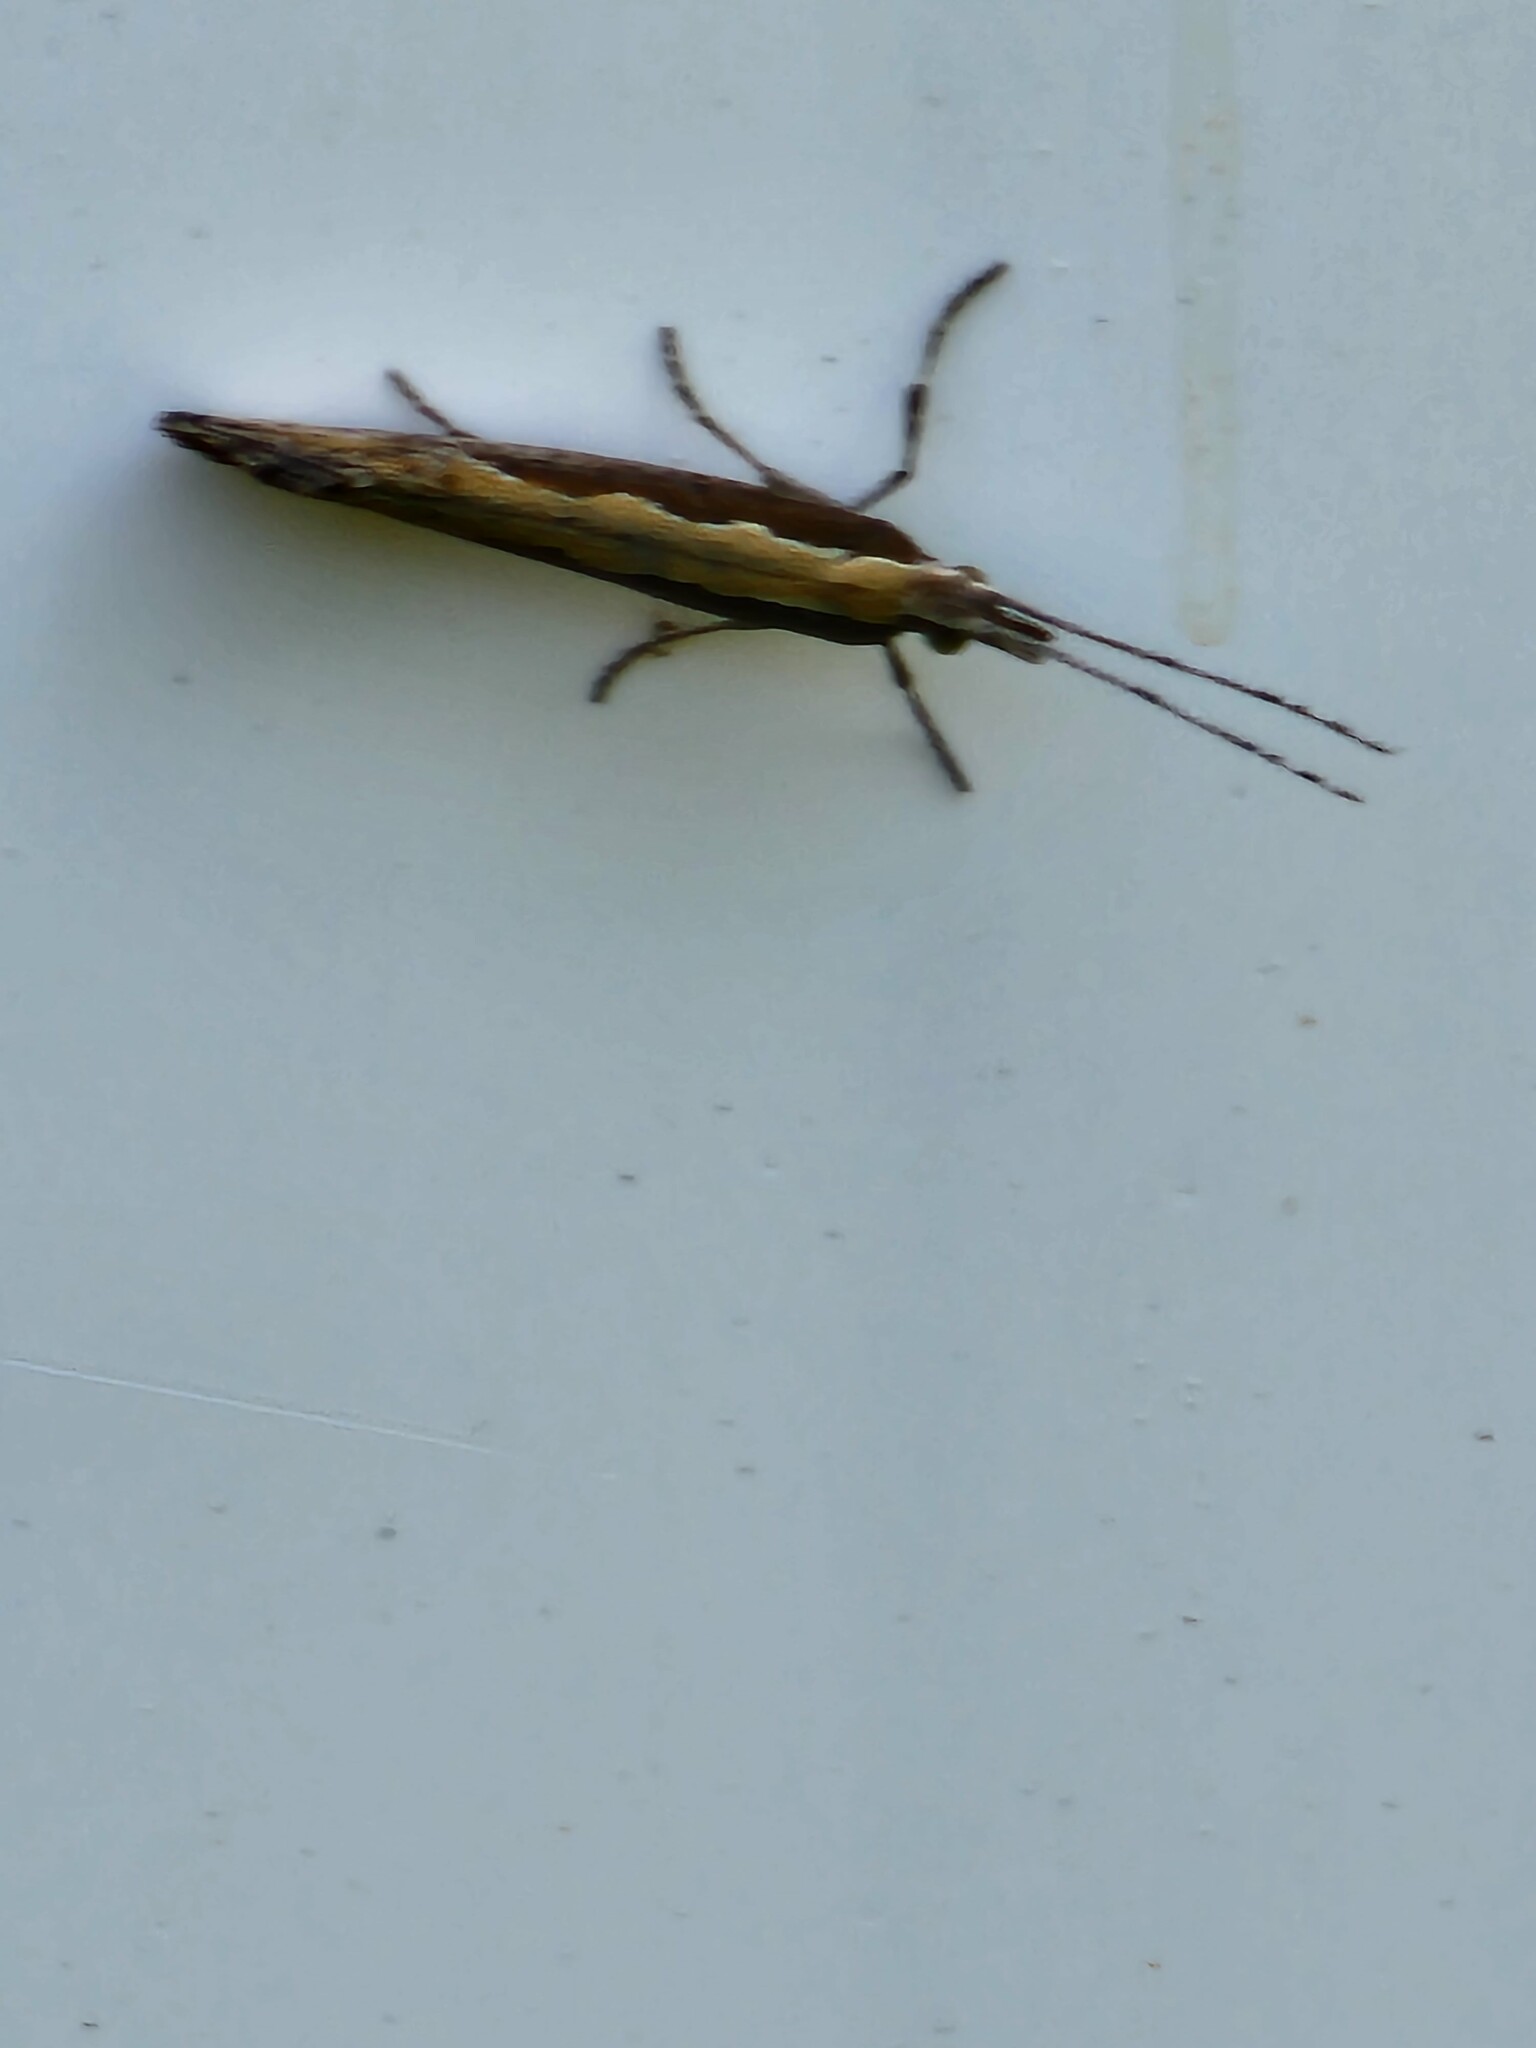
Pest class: diamondback_moth